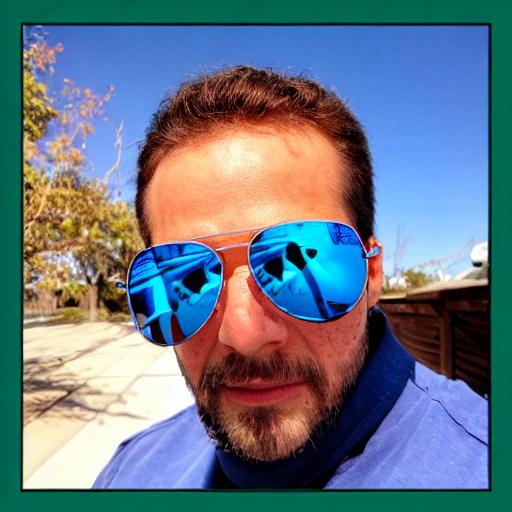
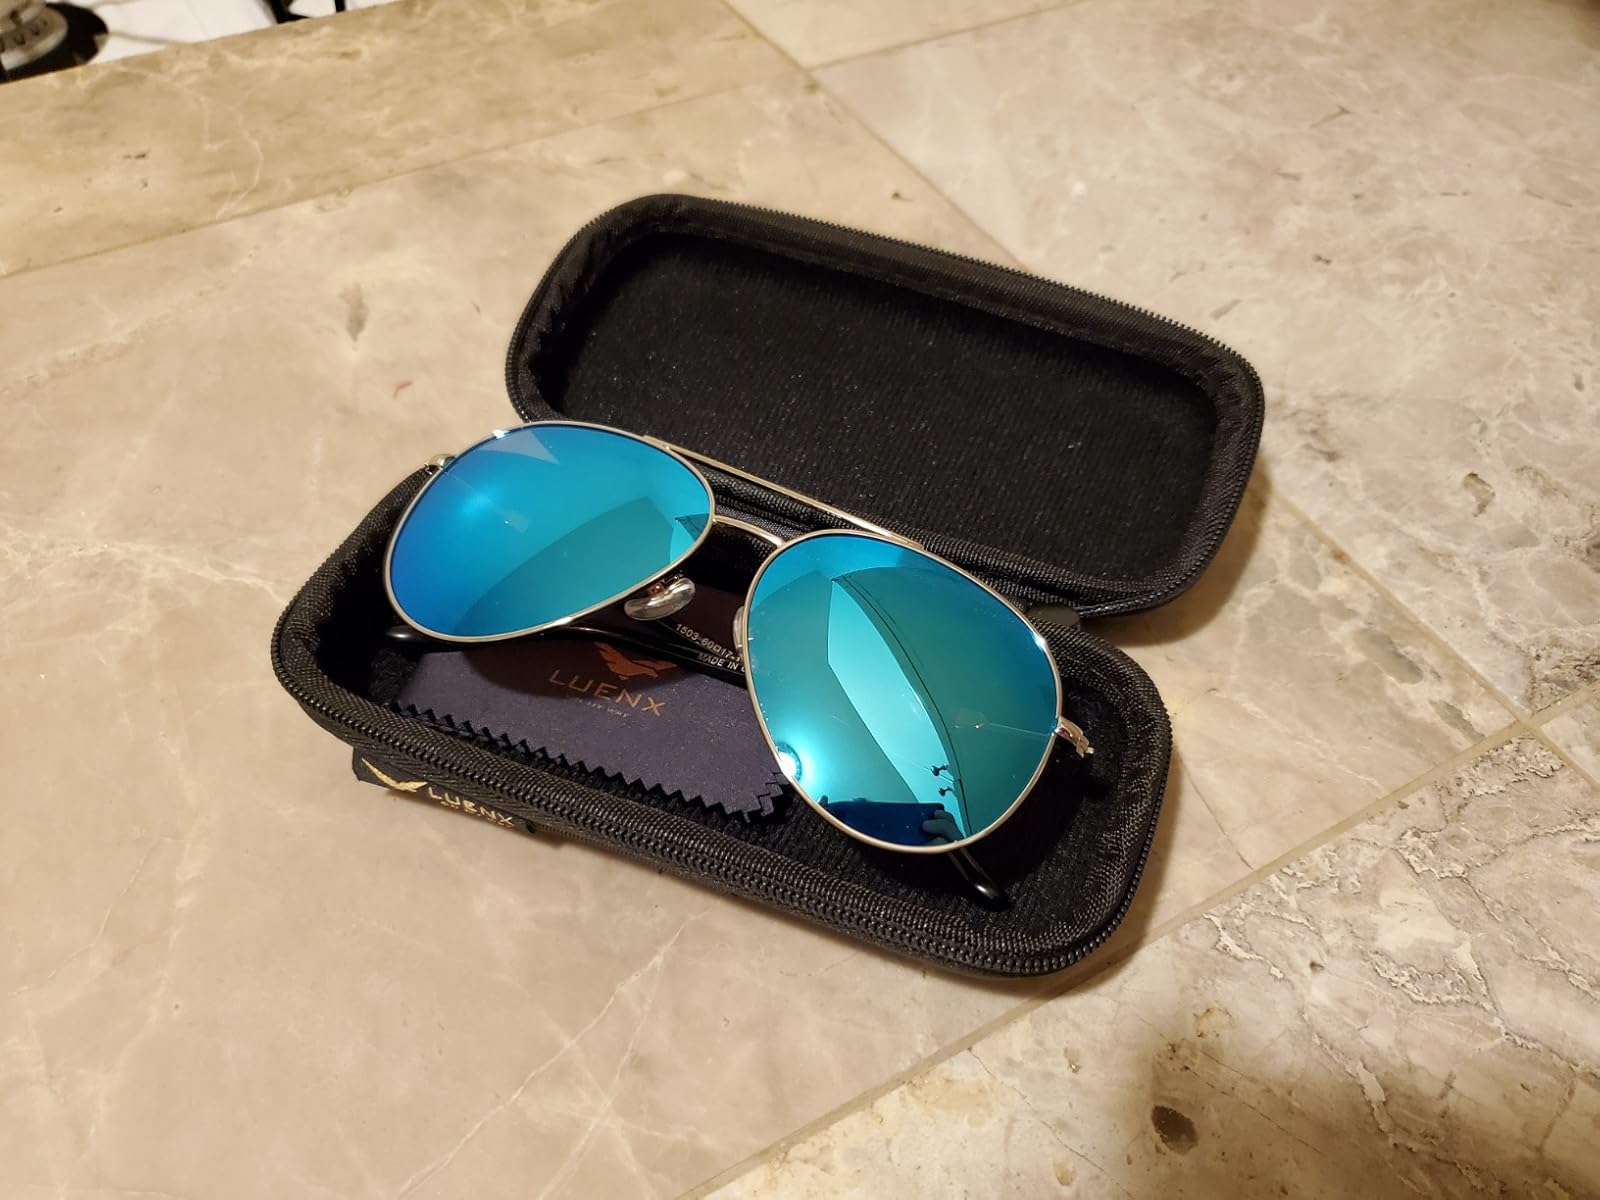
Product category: accessories_sunglasses
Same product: no